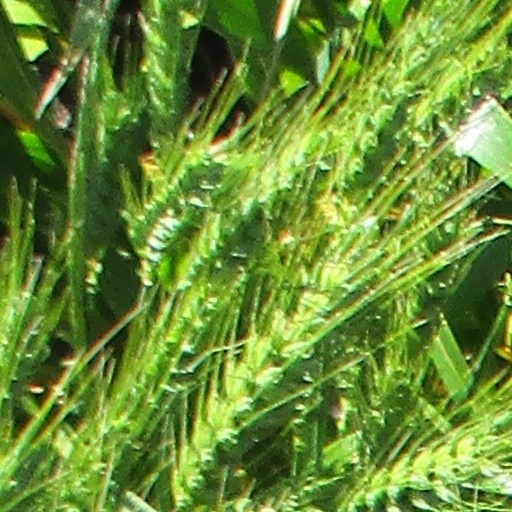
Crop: wheat